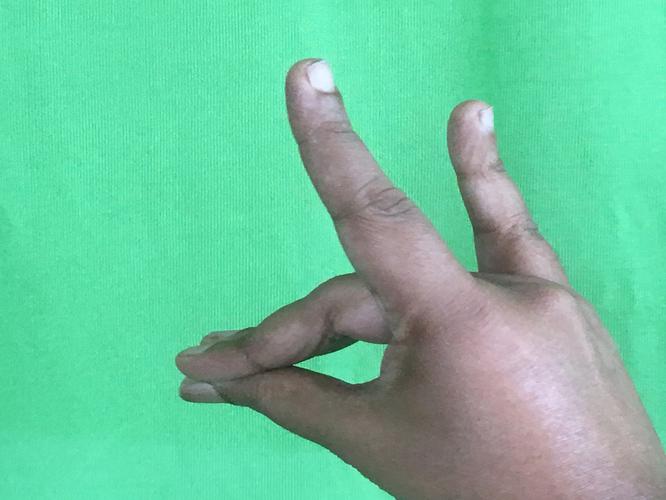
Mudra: Simhamukham
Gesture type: single_hand